Motorbase Performance

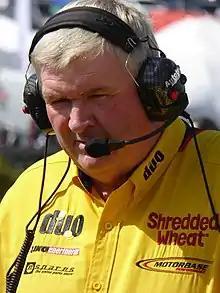
Team principal David Bartrum at Knockhill in 2017.

Alliance Racing (formerly known as Motorbase Performance) is a British motor racing team, founded in 2004 by former Production Saloon racer David Bartrum. They are best known for competing in the British Touring Car Championship.